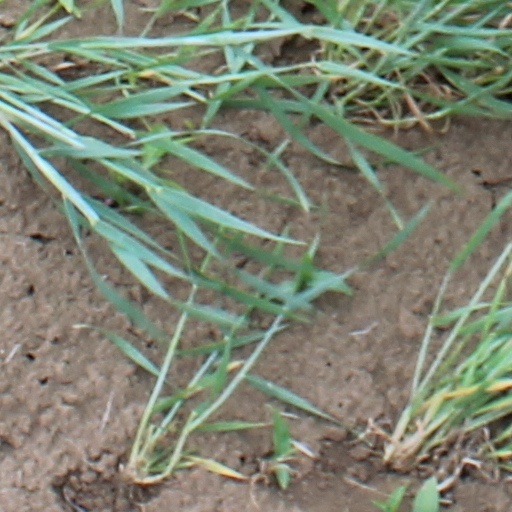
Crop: wheat